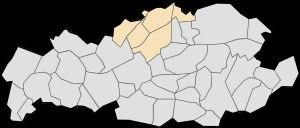
Le canton de Wingles est une division administrative française située dans le département du Pas-de-Calais et la région Hauts-de-France.